Passionist Fathers Monastery

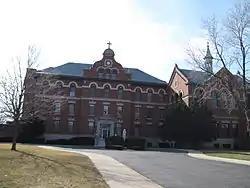

The Passionist Fathers Monastery is a historic monastery at 5700 N. Harlem Avenue in the Norwood Park neighborhood of Chicago, Illinois. The monastery was built in 1910 for the Passionists, an order of Roman Catholic monks which believed in austere living and hosting spiritual retreats. Architect Joseph Molitor, who also designed several churches for the Archdiocese of Chicago in the early twentieth century, designed the monastery. The building incorporates elements of Classical Revival, Baroque Revival, and Romanesque Revival architecture. The building's most prominent Classical Revival element its main entrance, which includes a balustrade and detailed pediment. Its Baroque influence is apparent in the Dutch gable above the main entrance, while its rounded arched windows and corbeling come from the Romanesque style.